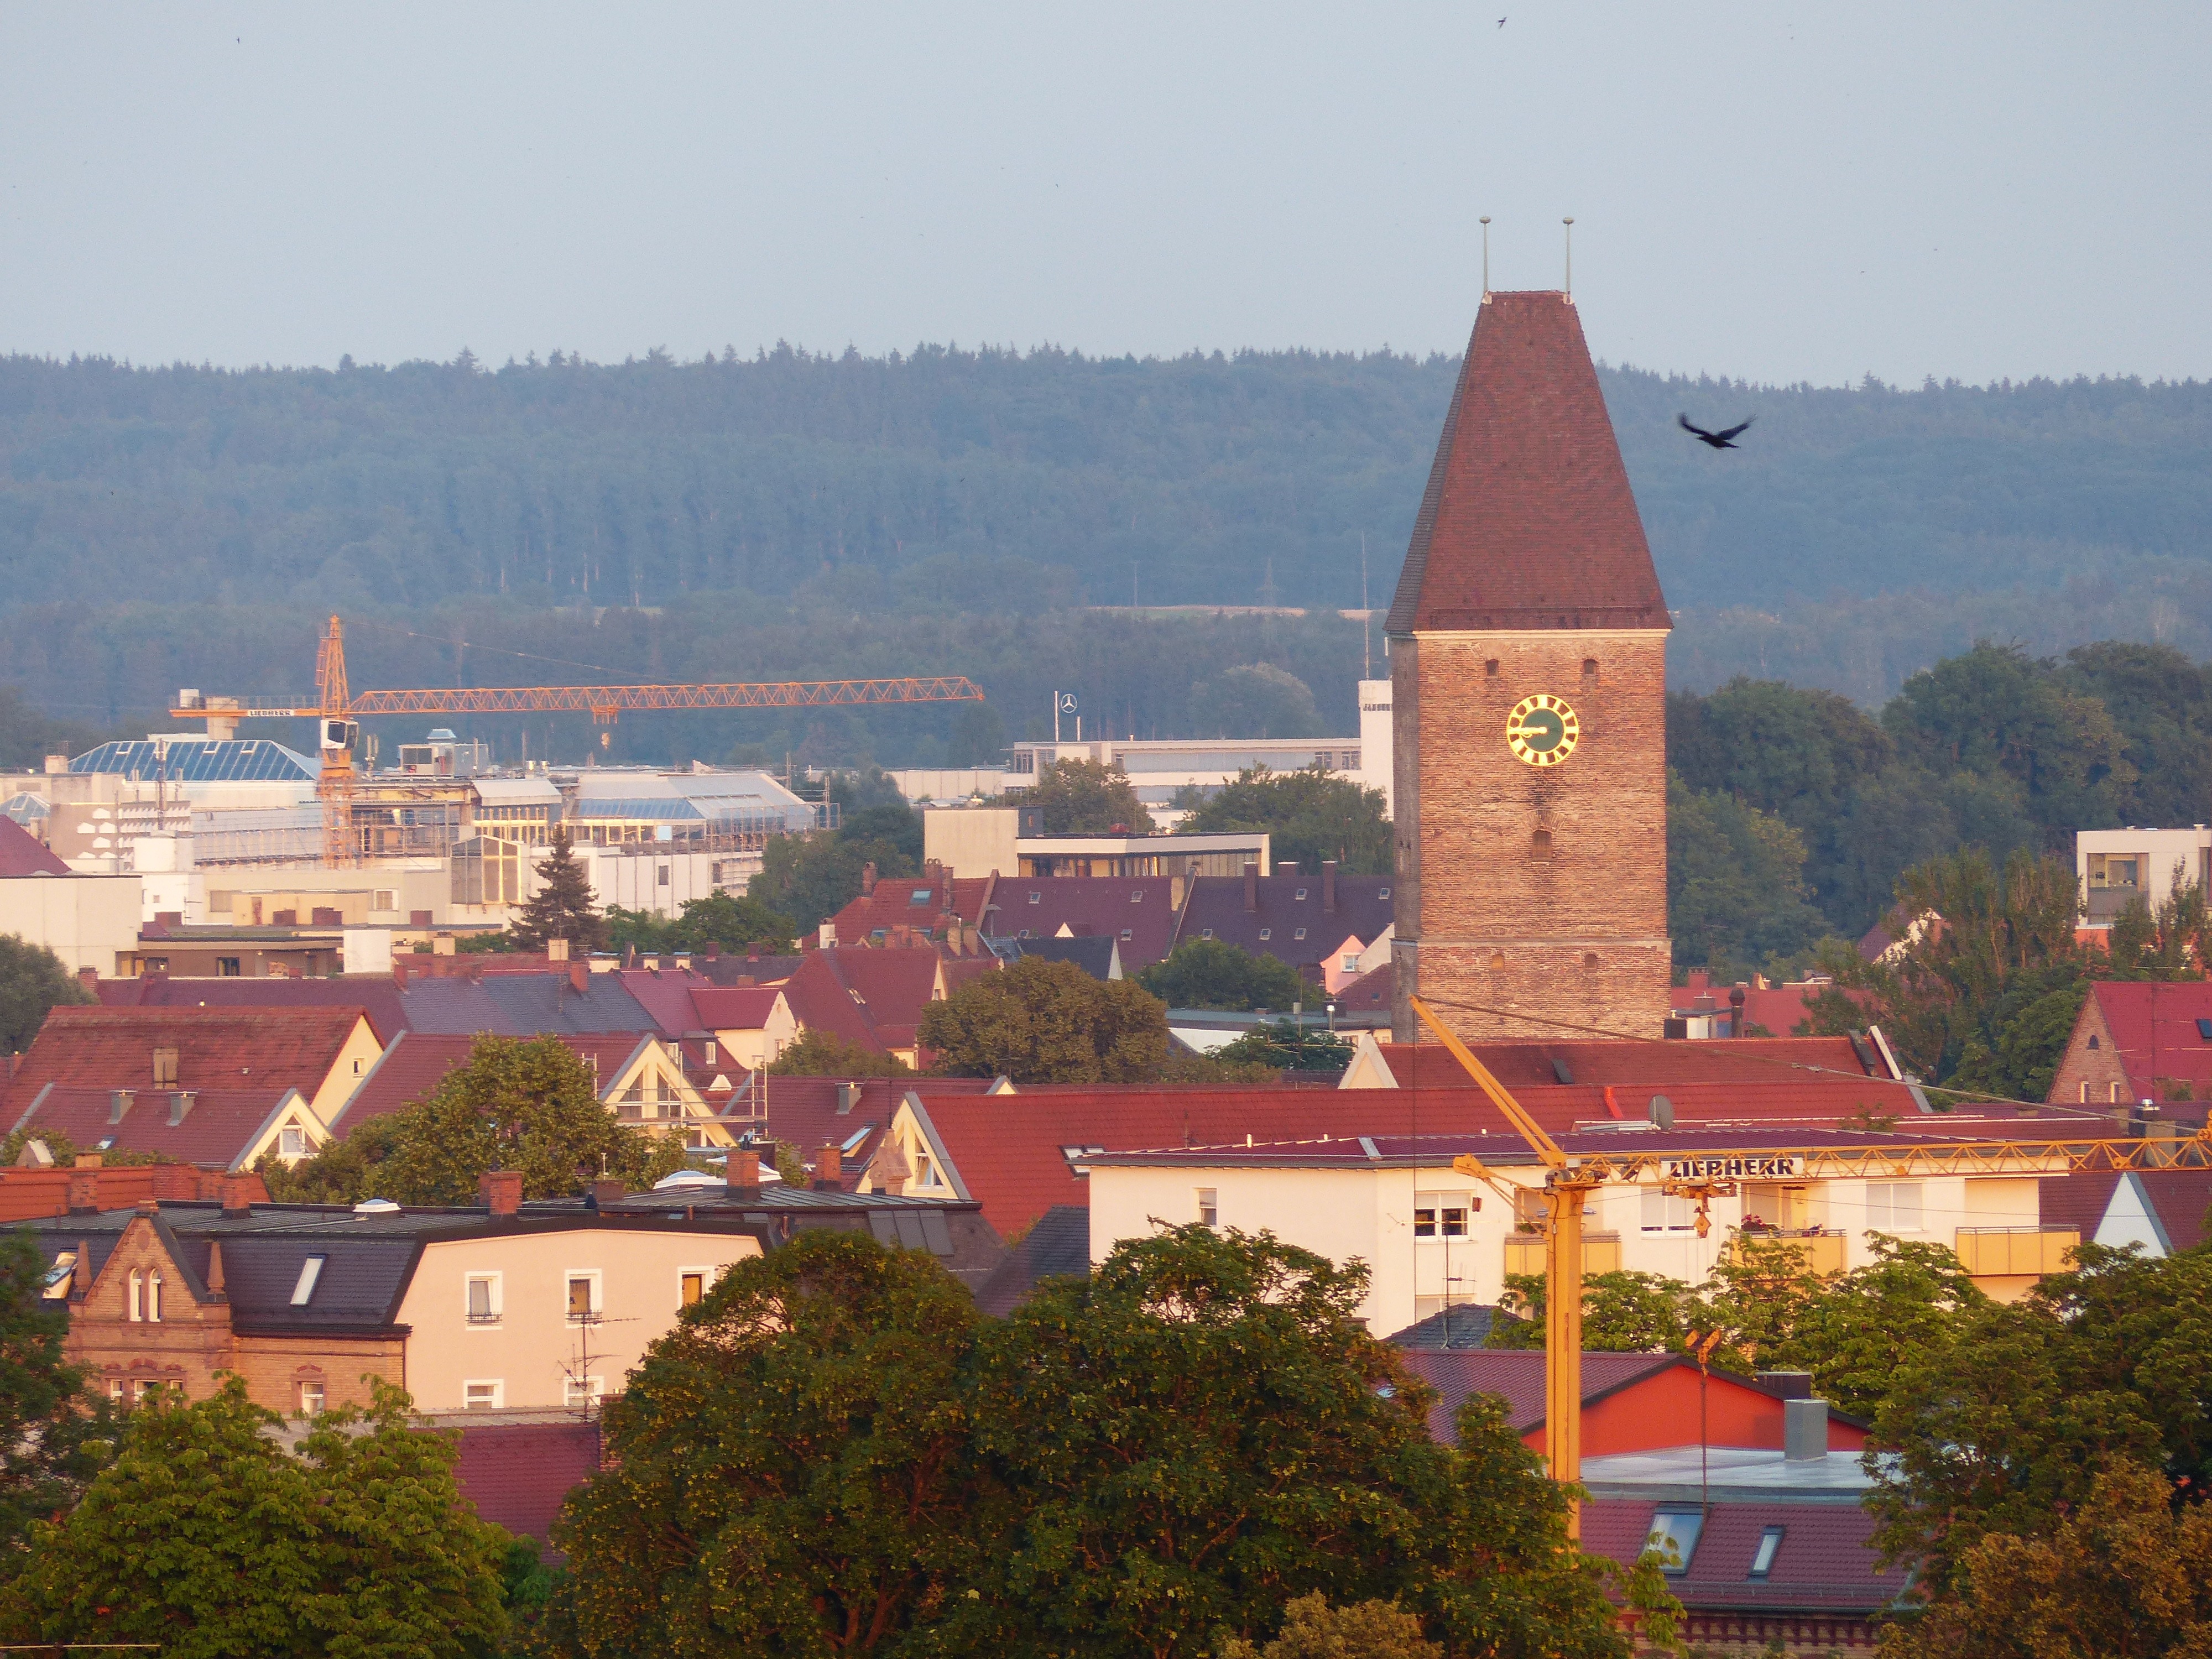
bird, architecture, skyline, town, clock, roof, building, city, stone, cityscape, downtown, village, tower, landmark, church, brick, place of worship, clock tower, city view, ulm, time of, human settlement, goose tower, pink square